Scarva

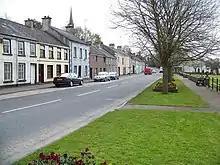
Scarva's main street, 2009

The village has a park, with playing fields and a wildlife pond, scenic walks and wild fowl sanctuary.